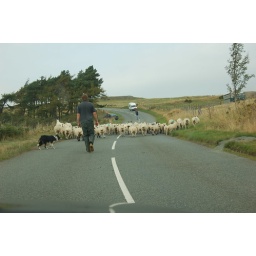
sheep near fan hill